Pale Blue Dot (book)

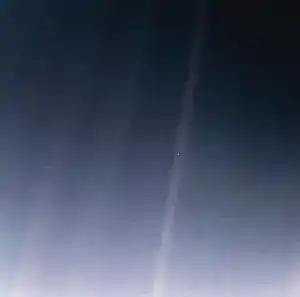
"Pale Blue Dot" as republished by NASA in 2020 for the images' 30th anniversary. Using modern image-processing software, the brightness and colors were balanced to enhance the area containing the Earth.

After saying that we have gained humility from understanding that we are not literally the center of the universe, Sagan embarks on an exploration of the entire Solar System. He begins with an account of the Voyager program, in which he was a participating scientist. He describes the difficulty of working with the low light levels at distant planets, and the mechanical and computer problems which beset the twin spacecraft as they aged, and which could not always be diagnosed and fixed remotely. Sagan then examines each one of the major planets, as well as some of the moons—including Titan, Triton, and Miranda—focusing on whether life is possible at the frontiers of the Solar System.